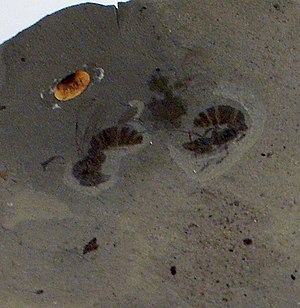
Fur Formationen / Fossiler / Insekter
Fur Formationen er en geologisk formation fra tidlig Eocæn - 56.0-54.5 millioner år, der kan ses i den centrale del af Limfjordsområdet fra Silstrup og Mors i vest til Fur og Ertebølle i øst. Fur formationen er eksponeret i råstofgrave og mange kystklinter i området, med Hanklit på Mors og Knudeklint på Fur som de bedst kendte lokaliteter, hvor Fur Formationen kan ses.